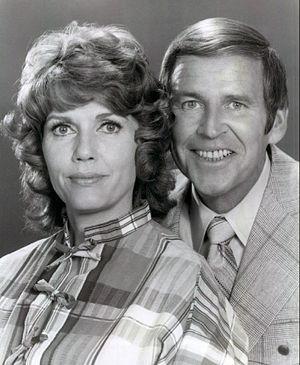
Elizabeth Allen est une actrice américaine, de son vrai nom Elizabeth Ellen Gillease, née le 25 janvier 1929 à Jersey City, morte le 19 septembre 2006 à Fishkill.